Nao Asahi

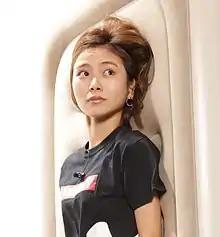

is a Japanese "tarento", actress, idol, and former fashion model. She is represented with Rising Production.